Birch dieback

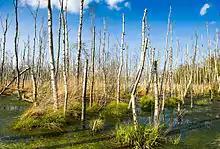
Dead downy birch in Germany

In Scotland in 2004, about 40% of young trees were affected by birch crown dieback. Silver birch ("Betula pendula") was more affected than downy birch ("Betula pubescens"). Two pathogenic species of fungi associated with the dieback were identified, "Anisogramma virgultorum" and "Marssonina betulae". Although both pathogens were present on both species of birch affected with dieback, "A. virgultorum" did not seem to be implicated in crown dieback on "B. pendula".